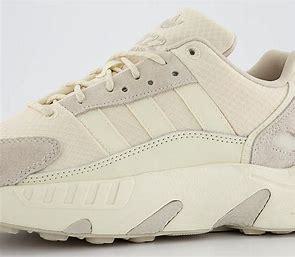
Brand: Adidas
Model: ZX 22 Boost